William J. Wivell

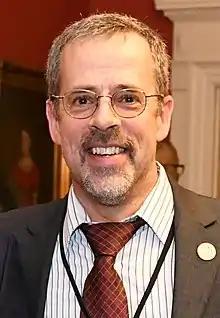
Wivell in 2020

William Joseph Wivell (born June 9, 1964) is an American politician who has served as a member of the Maryland House of Delegates representing District 2A since 2015. A member of the Republican Party, he was previously a member of the Washington County Board of Commissioners from 1998 to 2010, and from 2014 to 2015.